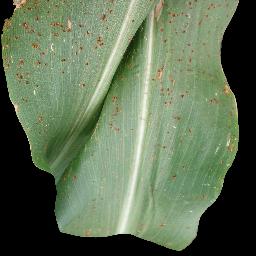
Label: Corn_(Maize)___Common_Rust